No Easy Answers

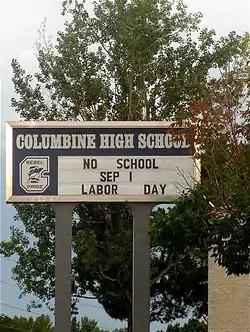
Columbine High School in 2008

"No Easy Answers" is divided into two sections of eleven and twelve chapters respectively. The first section, "Columbine", revolves around the background to the shooting. The second, "Aftermath", focuses on the event itself and the following investigation. Within chapters, the book switches between Brown's first-person narrative and Merritt's factual reporting; the latter sequences are in italics.